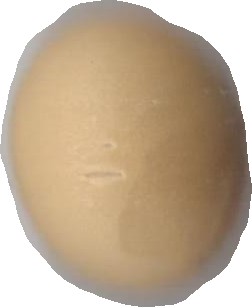
Variety: Dega